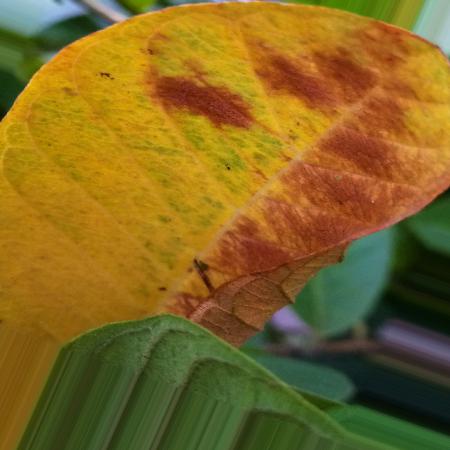
Label: Red rust